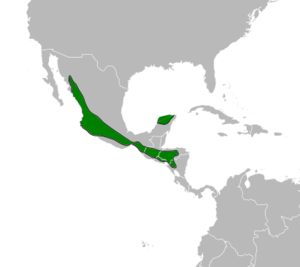
Jordgøg
Jordgøgens udbredelse
Jordgøg er en fugleart, der lever i Mexico og Mellemamerika.